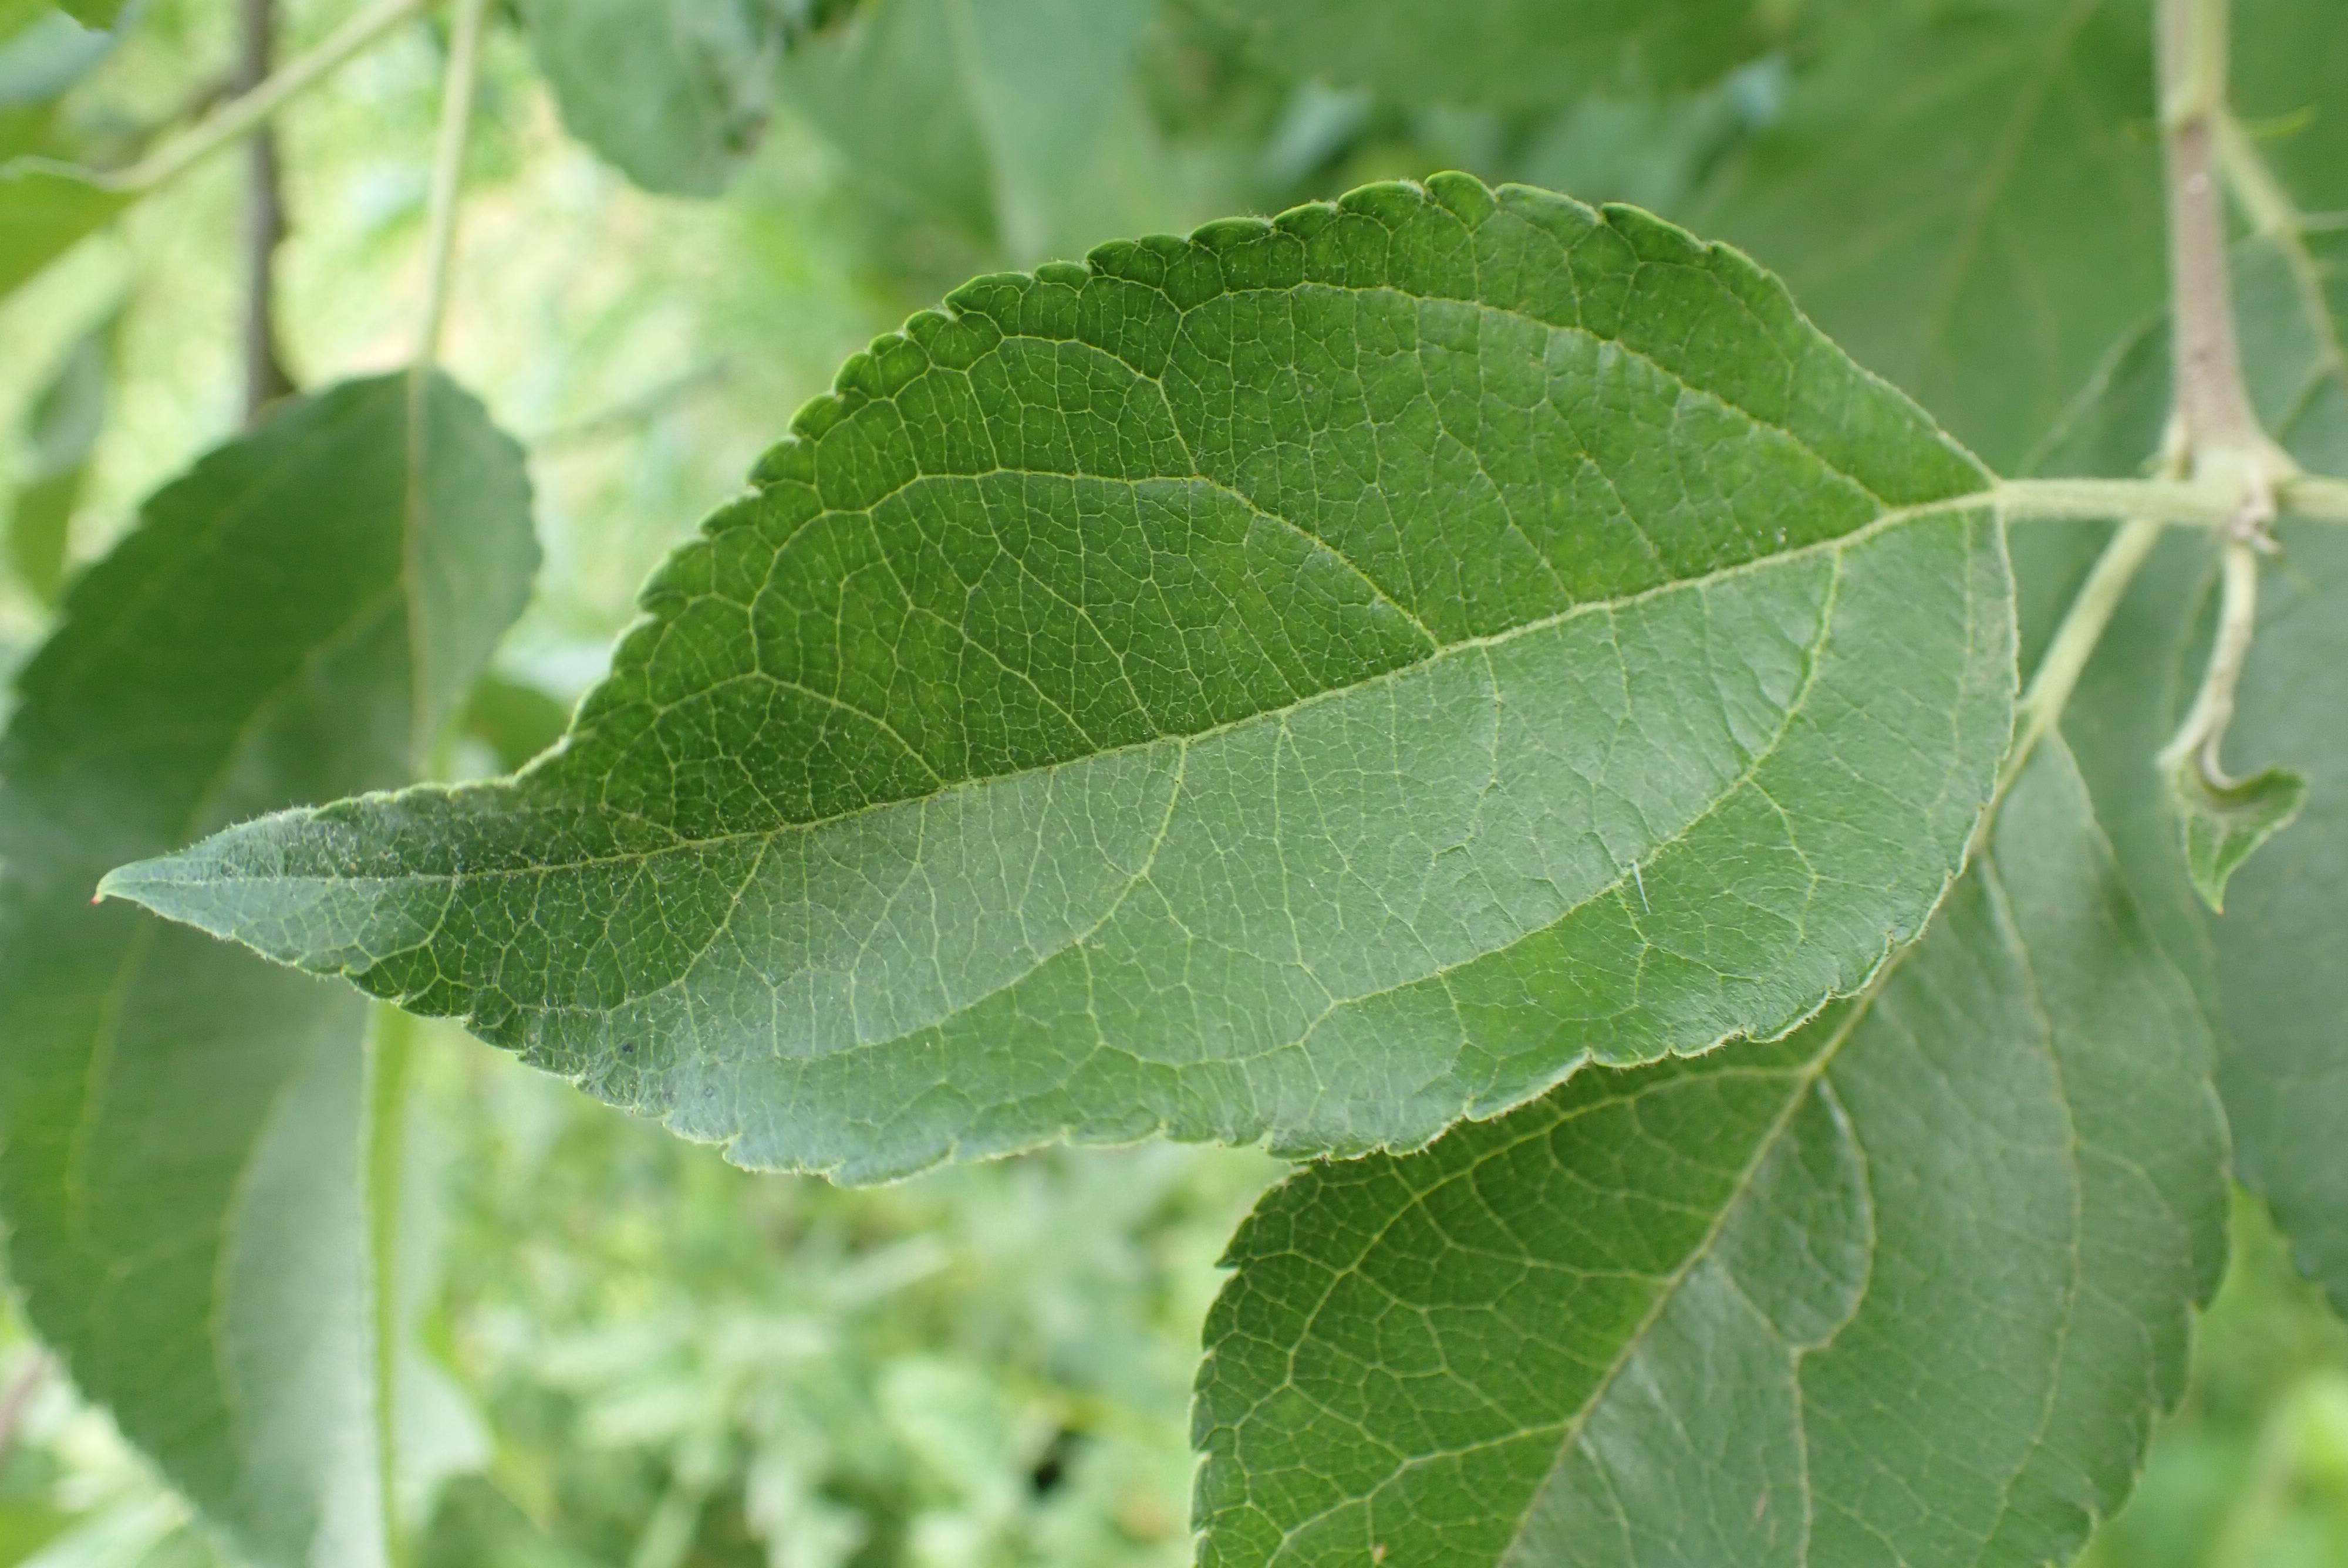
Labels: healthy